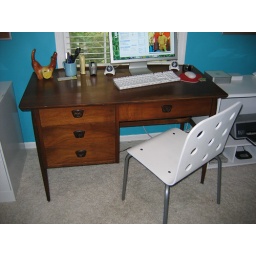
Danish design desk that my mom bought with green stamps back in the 60s.